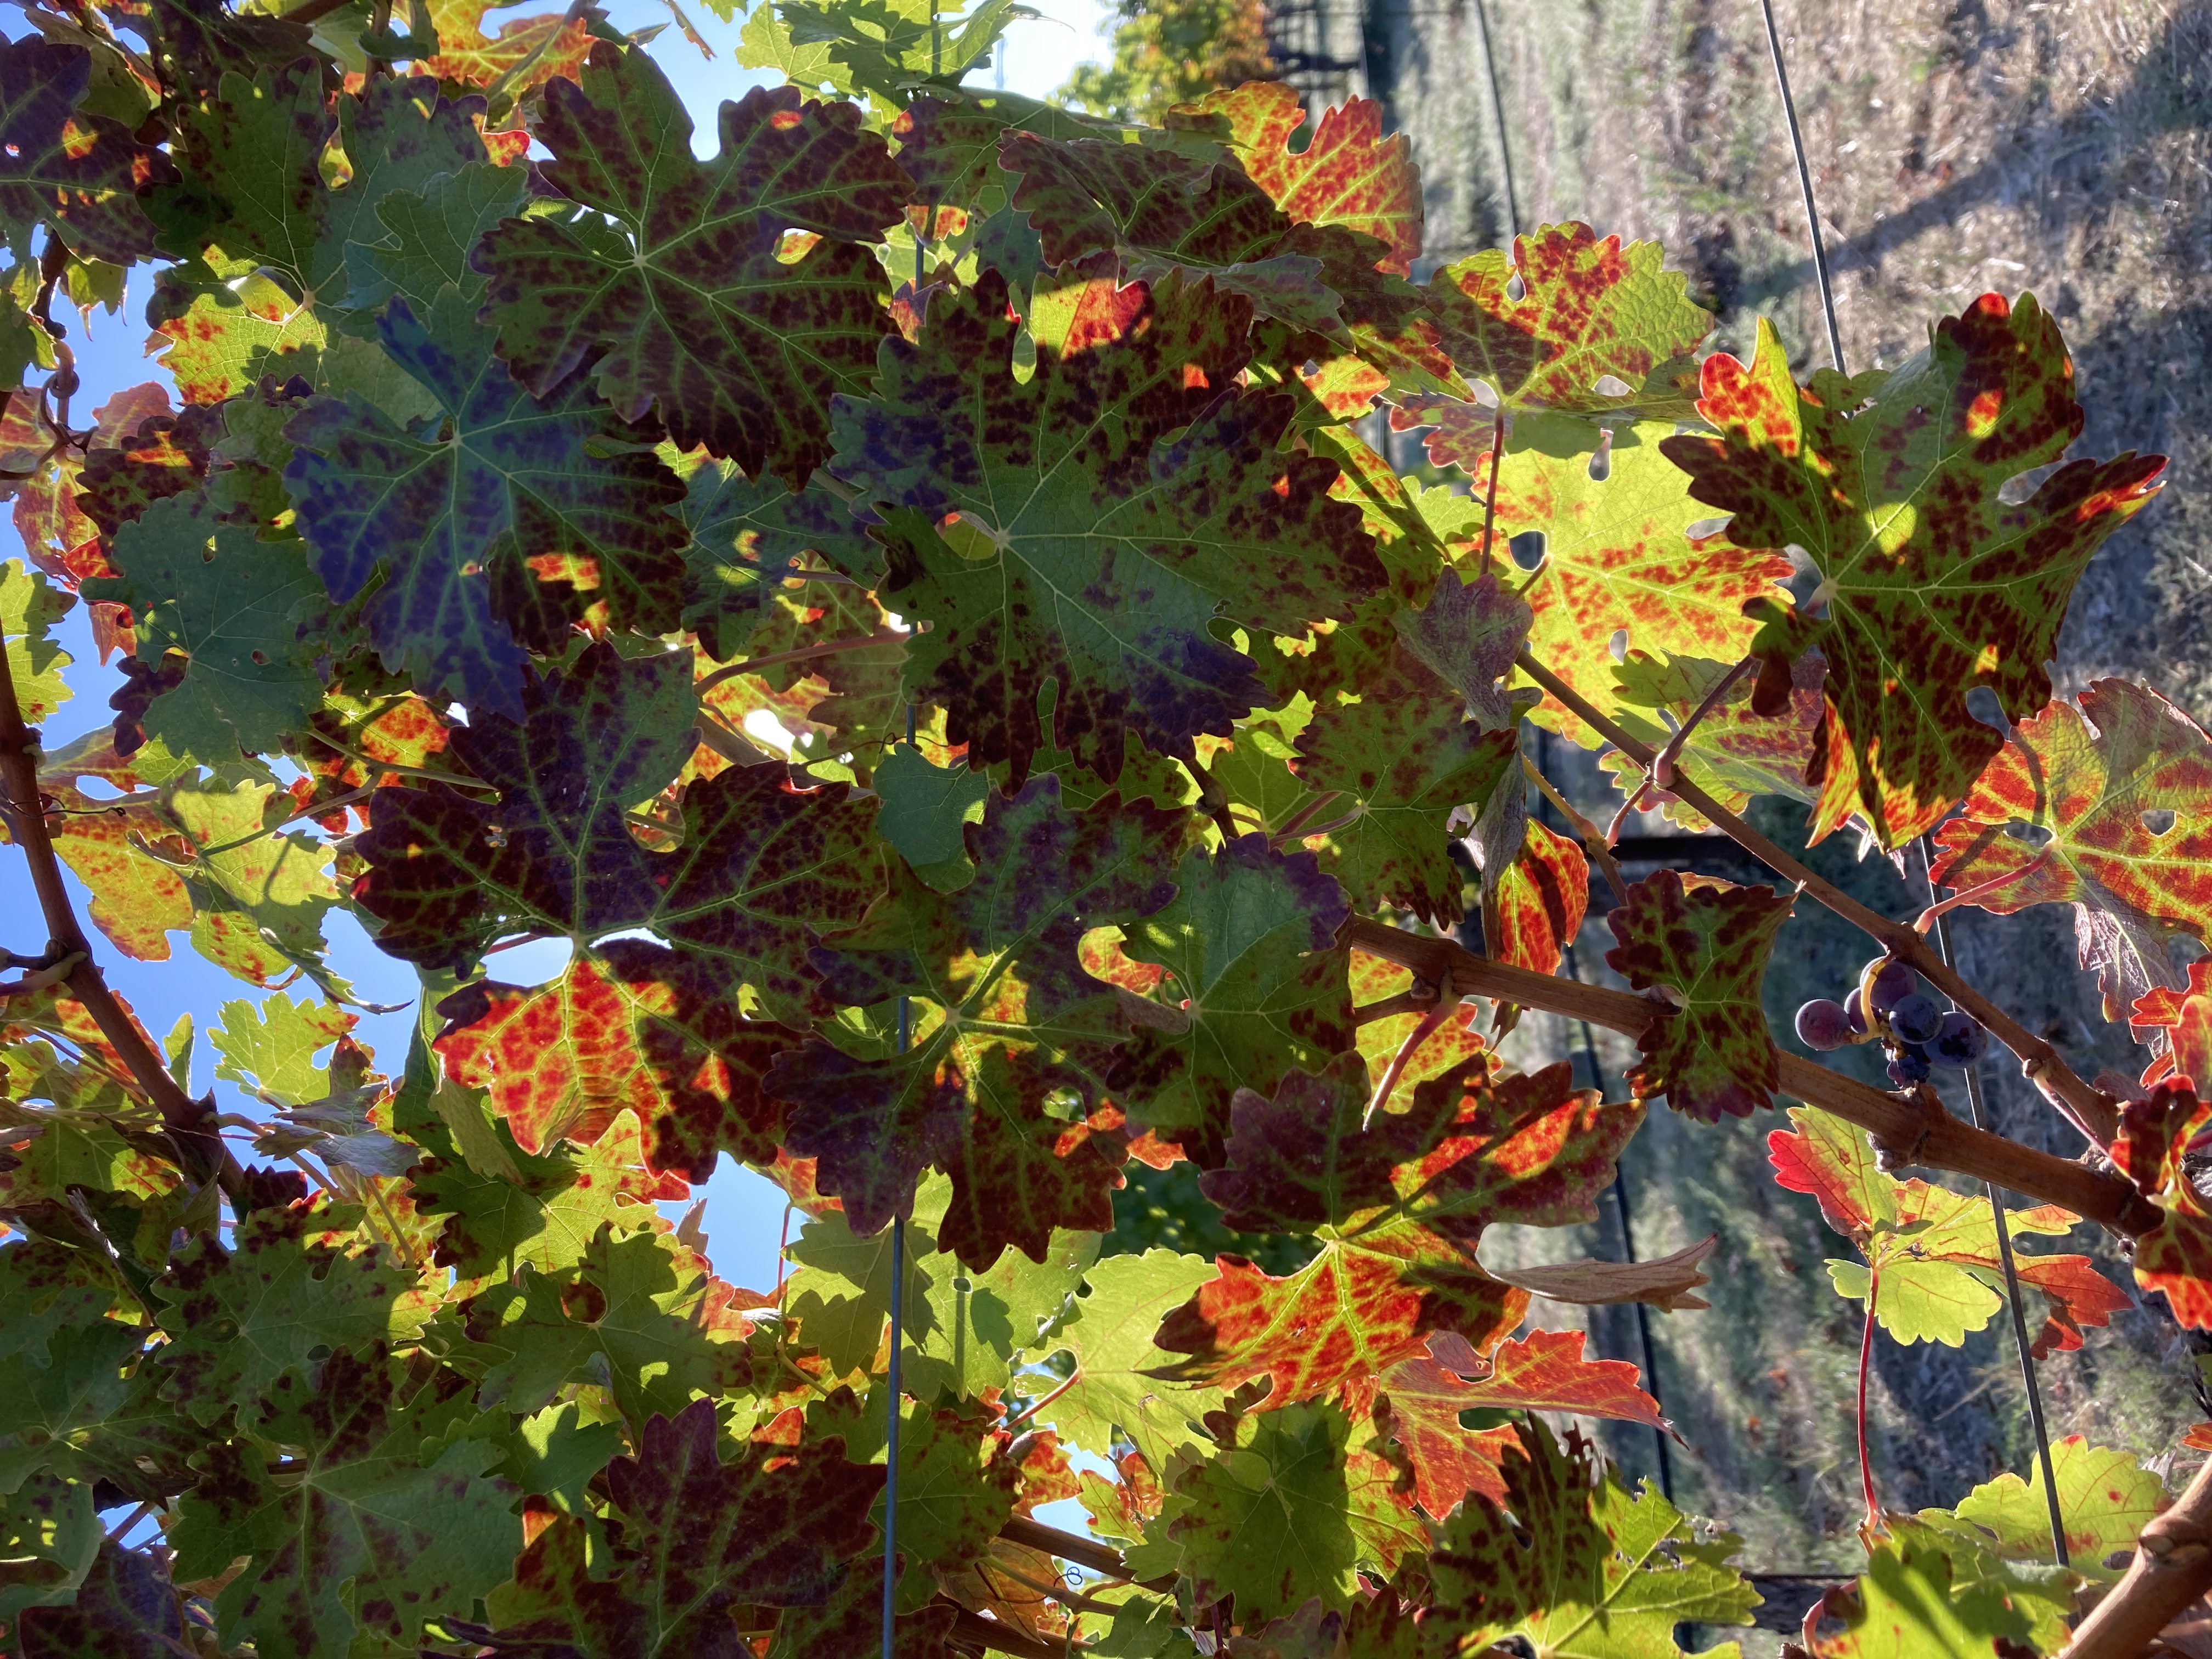
Label: Leafroll 3